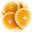
Label: orange